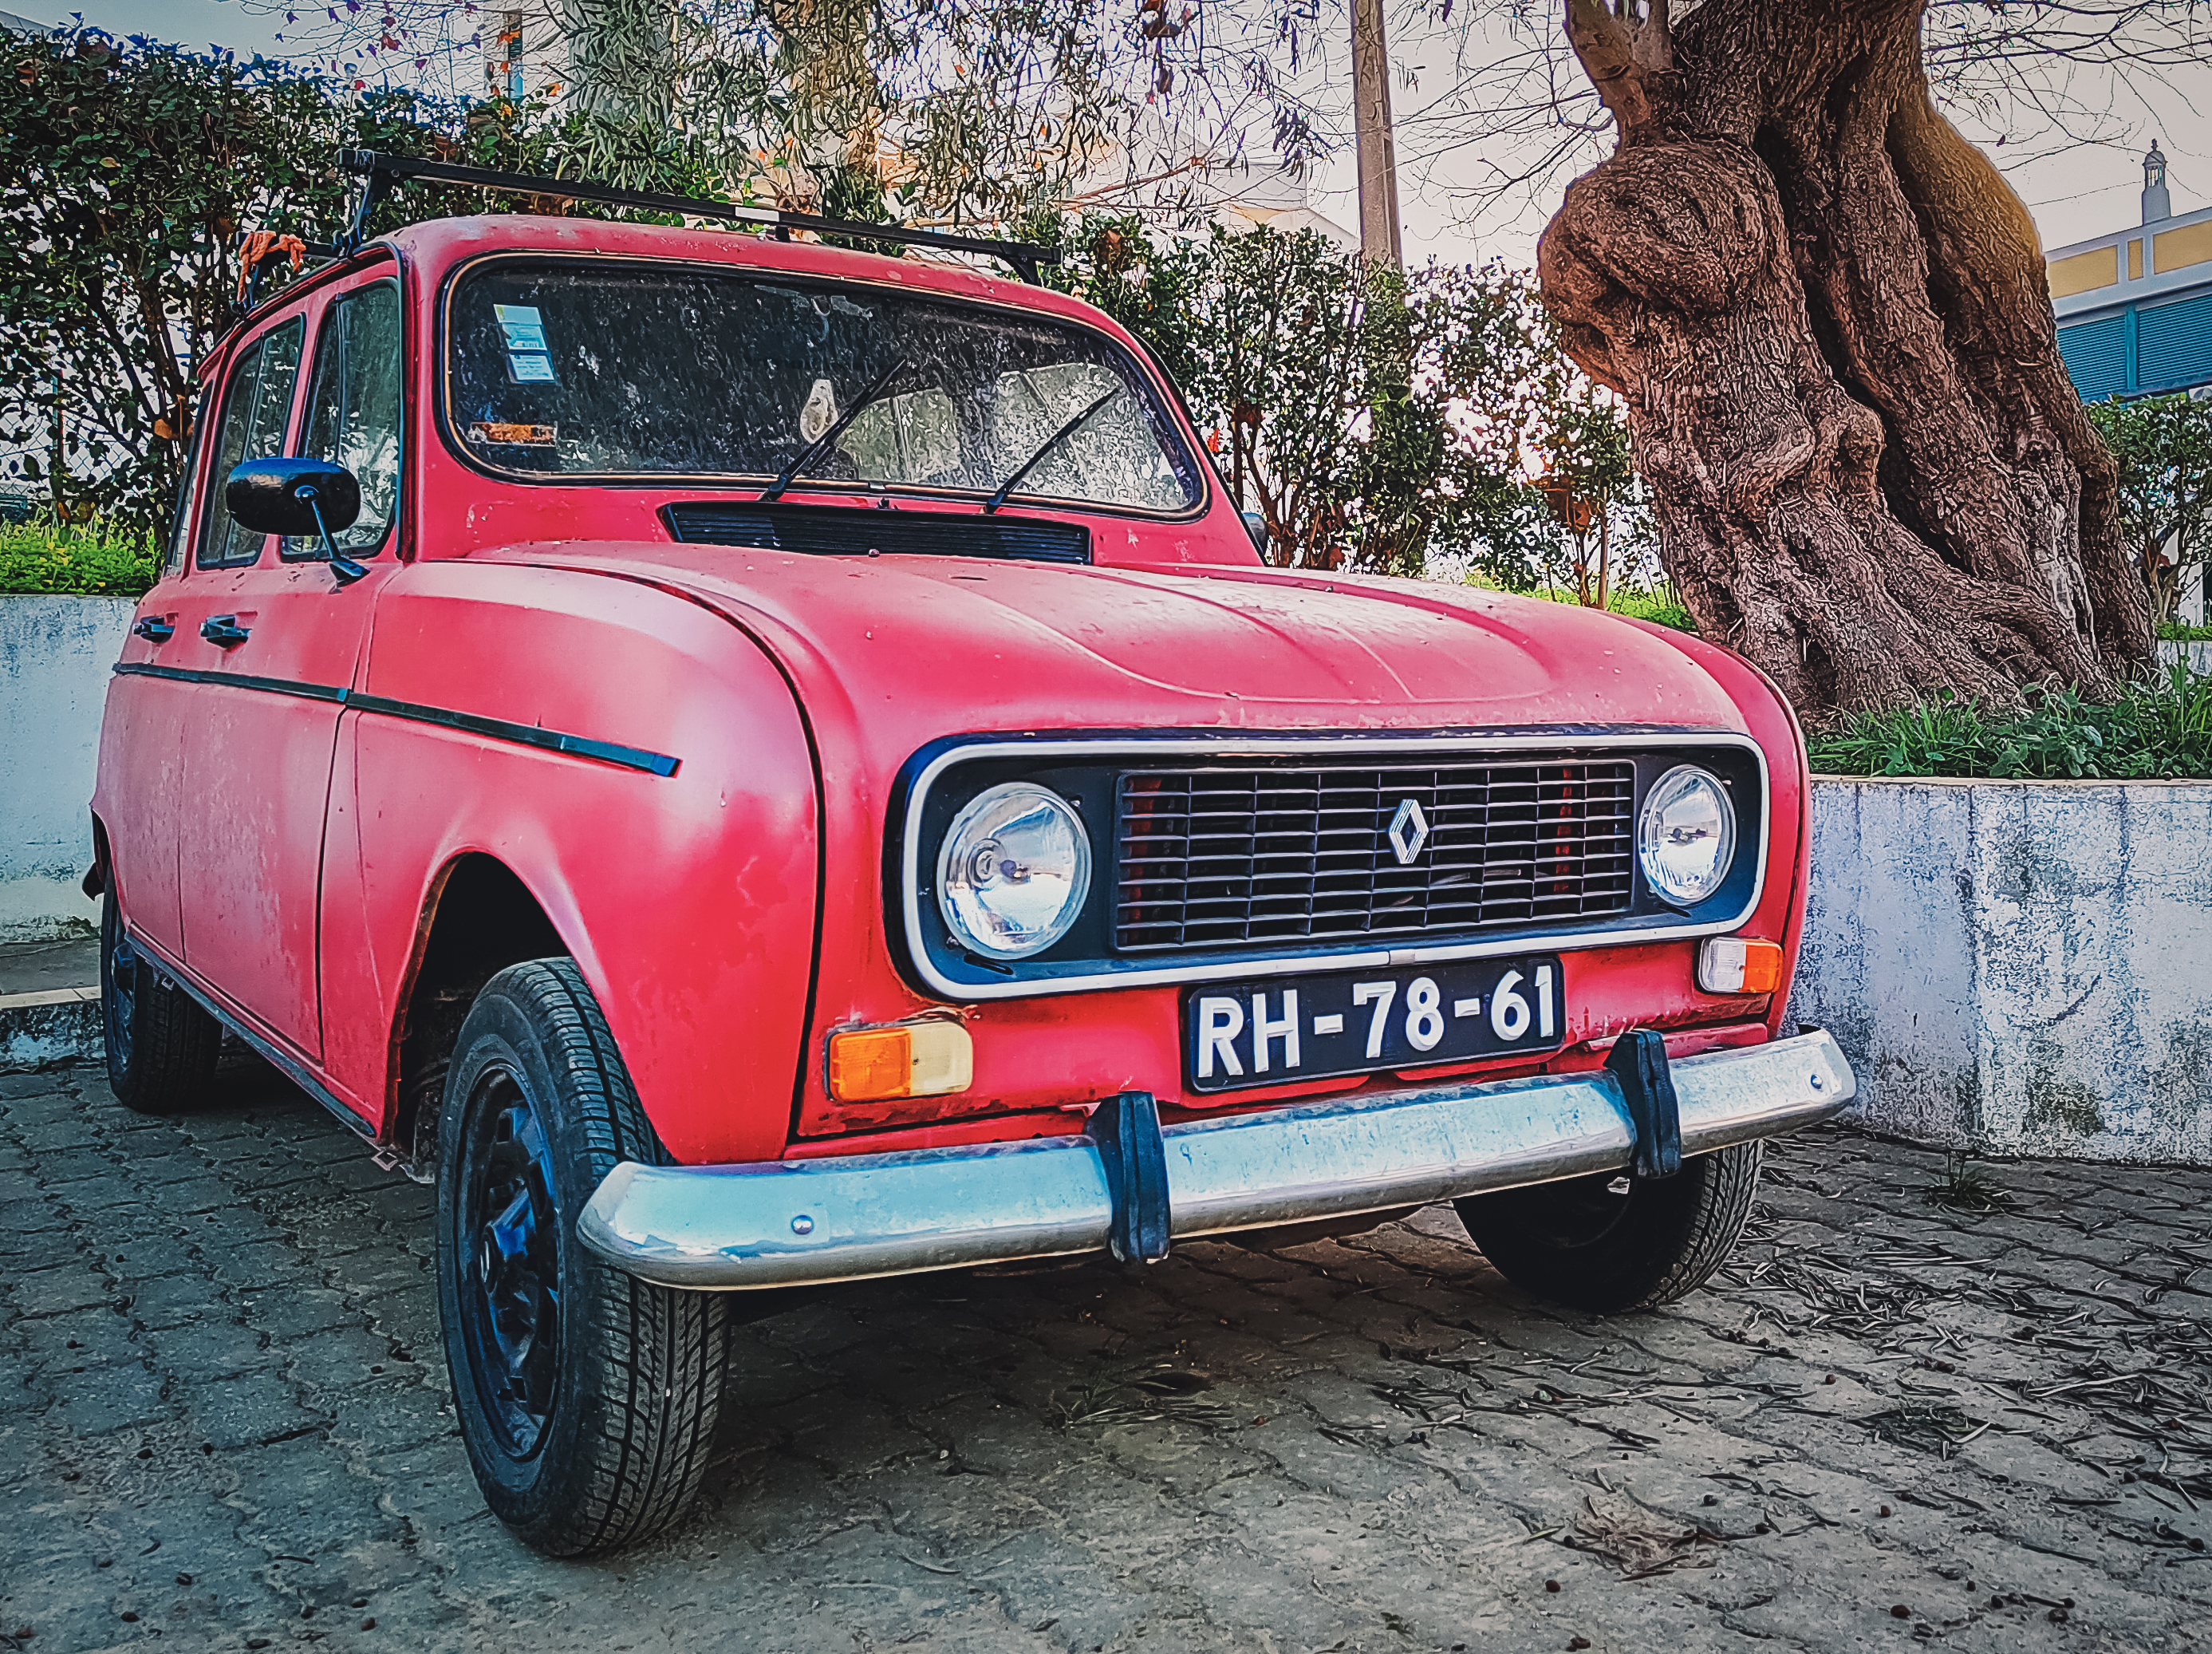
car, Automotive parking light, tire, wheel, vehicle, plant, motor vehicle, vehicle registration plate, hood, automotive design, Automotive side marker light, grille, automotive exterior, headlamp, classic car, hardtop, bumper, automotive lighting, automotive wheel system, automotive tire, tree, fender, classic, vehicle door, Automotive side view mirror, family car, hubcap, Locking hubs, Automotive light bulb, tire care, tread, road surface, windscreen wiper, kit car, coupe, windshield, sedan, transport, rim, Automotive fog light